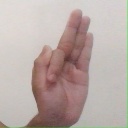
अक्षर: फ